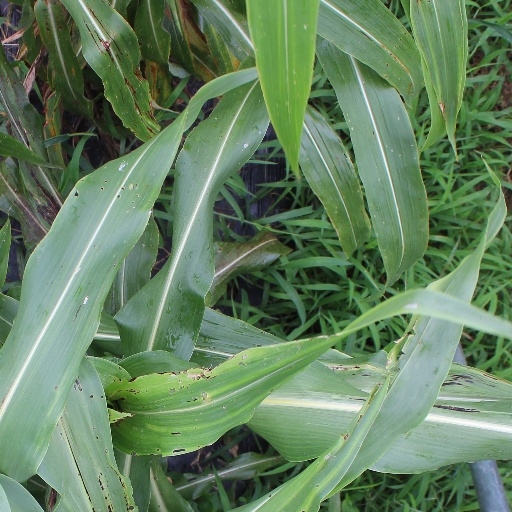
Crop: sorghum